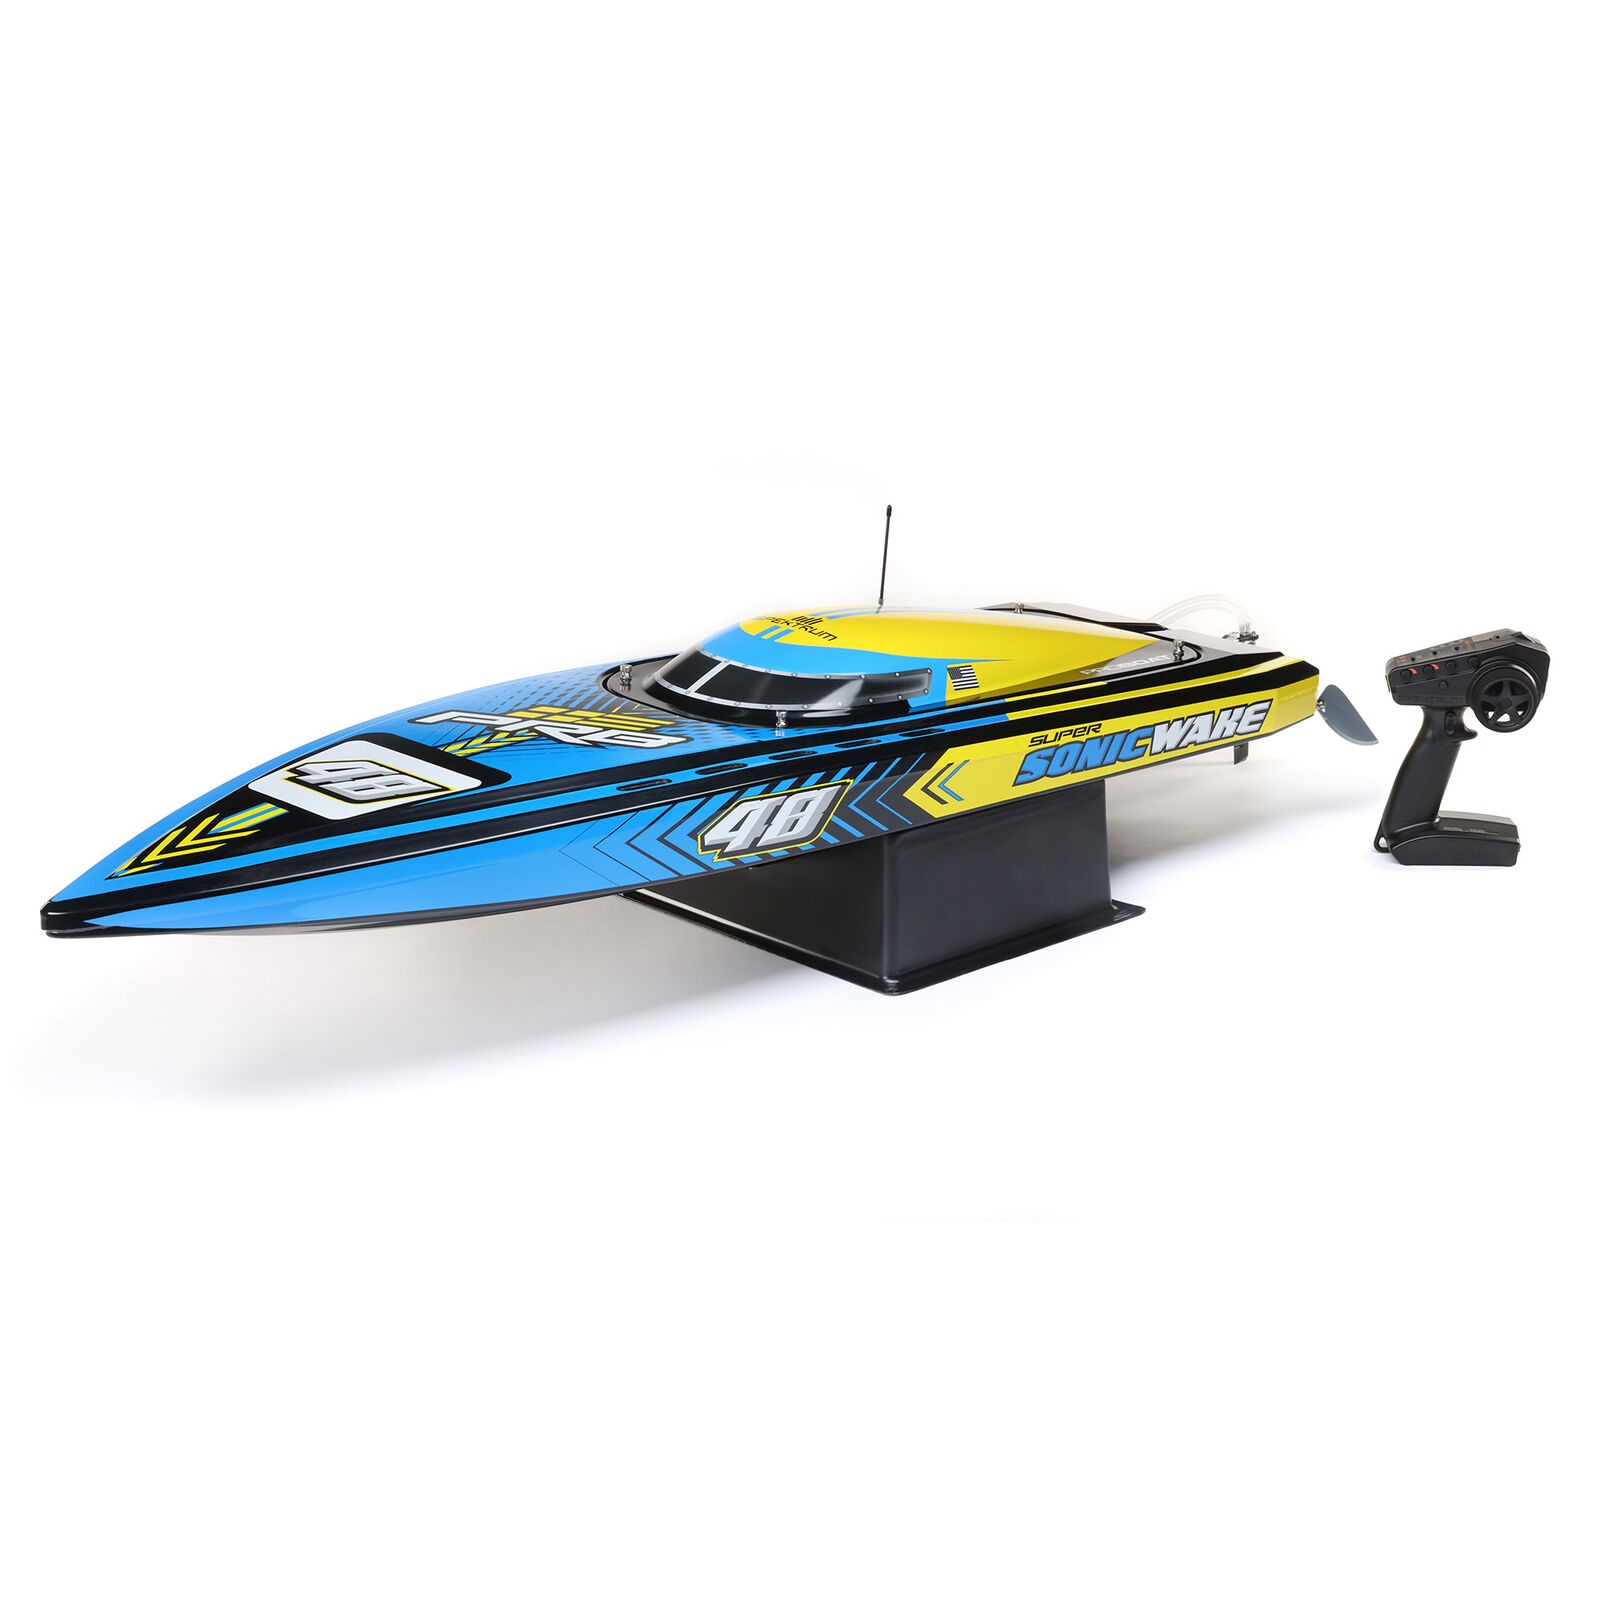
Pro Boat Super Sonicwake 48" 8S Brushless Deep-V RTR Self-Righting Boat w/DX3 2.4GHz Radio
Electric Ready-To-Run Large R/C Speed Boat Get ready to experience the thrill of RC boating like never before with the Pro Boat Super Sonicwake 48" 8S Brushless Deep-V RTR—a monstrous, high-speed beast that rips through the water at over 50 mph, leaving everything else in its wake. About the Super Sonicwake Boat Design The Pro Boat Super Sonicwake 48" 8S Brushless Deep-V RTR Boat stands out with its impressive large-scale design, measuring a commanding 48 inches long. This size not only contributes to its visual impact but also enhances its ability to handle the rough waters of large lakes and ponds, making it perfect for enthusiasts looking for thrilling high-speed runs in expansive environments. The boat's hull is constructed from thick and durable ABS material, providing the necessary toughness to withstand the rigors of intense boating, including big jumps and choppy conditions. Additionally, the Quick 1/4 turn canopy latches allow for easy and swift access to the boat’s interior, making maintenance a breeze without the hassle of dealing with screws. To add a visual flair, underwater LEDs at the transom light up the wake with splashes of light, creating a spectacular display, especially during evening runs. Durability & Performance Equipped with heavy-duty, high-quality aluminum hardware, the Super Sonicwake 48" is built to endure the demands of high-speed boating. The hardware is adjustable, allowing for fine-tuning to achieve optimal performance in various water conditions. The boat is also 8S LiPo capable, providing the power needed for extreme speeds and performance. One of the standout features is the breakaway rudder protection, designed to prevent damage during unexpected impacts with solid objects in the water. If the rudder hits an obstacle, it simply rotates up, minimizing potential harm to the hull and hardware, thus ensuring the longevity of your boat and uninterrupted fun on the water. Innovative & Powerful Electronics The Super Sonicwake 48" comes with advanced Spektrum electronics that set it apart in terms of power, reliability, and ease of use. The 8S-capable Spektrum brushless system, including the Firma 160A Smart Brushless ESC and a 4685 950Kv 4-Pole Brushless Marine Motor, delivers exceptional power, pushing the boat to speeds over 50 mph. The Spektrum DX3 transmitter and SR315 receiver ensure a reliable connection and control, even over large distances on vast bodies of water. Additionally, the Smart on-board battery power level indicator on the transmitter keeps you informed about the battery status, so you know when it’s time to head back to shore, preventing the boat from being stranded. This combination of innovative, powerful, and smart electronics makes the Super Sonicwake 48" not just a fast and thrilling RC boat, but also one that's easy to manage and maintain, providing a worry-free experience. Features: Thick, durable and massive ABS hull Innovative and powerful 8S 50+ mph brushless electronics Spektrum DX3 Smart 3-channel DSMR transmitter Self-Righting Dual independent water cooling systems High-quality aluminum hardware Breakaway rudder protection Free-floating prop strut bushing Stuffing tube grease catch Underwater LED lights & quick 1/4 turn canopy latches Includes: (1) Super Sonicwake 8S Brushless Deep-V RTR Self-Righting Boat (1) Spektrum DX3 Smart 3-channel DSMR transmitter (1) Antenna Tube (1) Marine Grease (4) AA Transmitter Batteries User Manual Specifications: Scale Large Hull Type V-Hull Power Source 6-8S LiPo BEC Voltage 6.0V Length 54.8in (1392mm) Beam Width 14.3in (363mm) Height 8.19in (208mm) Weight 13.5 lbs. (6.1kg) Battery Connector IC5 Completion Level RTR *NOTE: Ready-to-Run models come equipped with all electronics and include the transmitter needed for use. Please check the "Needed To Complete" above to make sure you have everything you need to get out and enjoy your RC model. Manuals: User Manual Needed To Complete: (2) 4S 5000 mAh 100C LiPo Battery (1) Compatible Charger Battery : SPMX50004S100H5 SPMX54S100H5 SPMXB4S100 Charger : SPMXC2000 SPMXC2010 SPMXC2060 Bundle SPMXPSS850
Brand: PROBOAT
Category: Toys & Games > Toys > Remote Control Toys > Remote Control Boats & Watercraft